Battle of the Frontiers

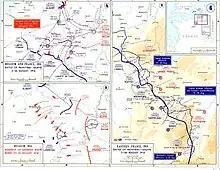

The Battle of Haelen (Halen in Dutch) was a cavalry battle at the beginning of the First World War. Haelen was a small market town along the principal axis of advance of the German imperial army and provided a good crossing point over the River Gete. The battle took place on 12 August between German forces, led by Georg von der Marwitz and the Belgian troops commanded by Léon de Witte. Belgian engineers had blown the bridge over the Gete but the structure only partly collapsed and the Germans got troops over it into the centre of Haelen. The main Belgian defence line was west of Haelen in terrain which gave only an obstructed view to the attacker. The 17th and 3rd Cavalry brigades assisted the in and south of Haelen, which enabled artillery to be brought to the fringe of the village but attacks into cornfields beyond were repulsed with many casualties, some cavalry becoming trapped by wire fences. The were also repulsed despite support from the 2nd Guards Machine-gun Detachment and dismounted cavalry sharpshooters.